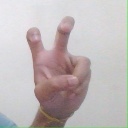
अक्षर: ई